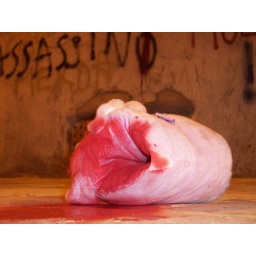
rabbit killed for her golden clock...back to main street in civitanova...only blood and pices of brain!